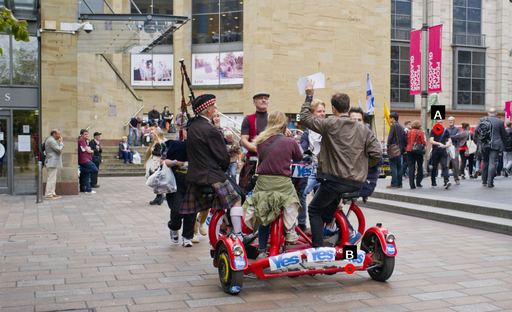
Question: Two points are circled on the image, labeled by A and B beside each circle. Which point is closer to the camera?
Select from the following choices.
(A) A is closer
(B) B is closer
Answer: B